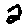
Label: 2